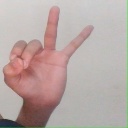
अक्षर: ण